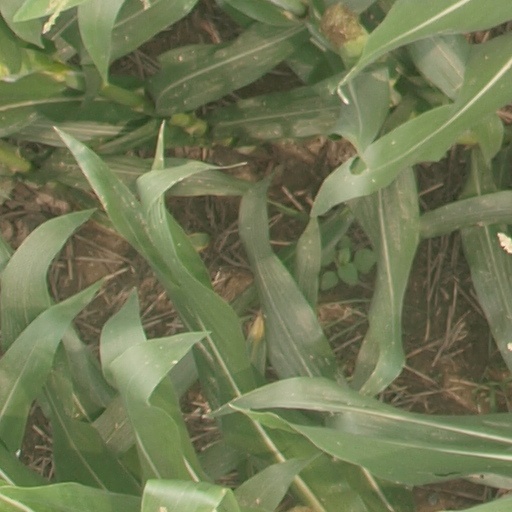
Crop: maize; corn